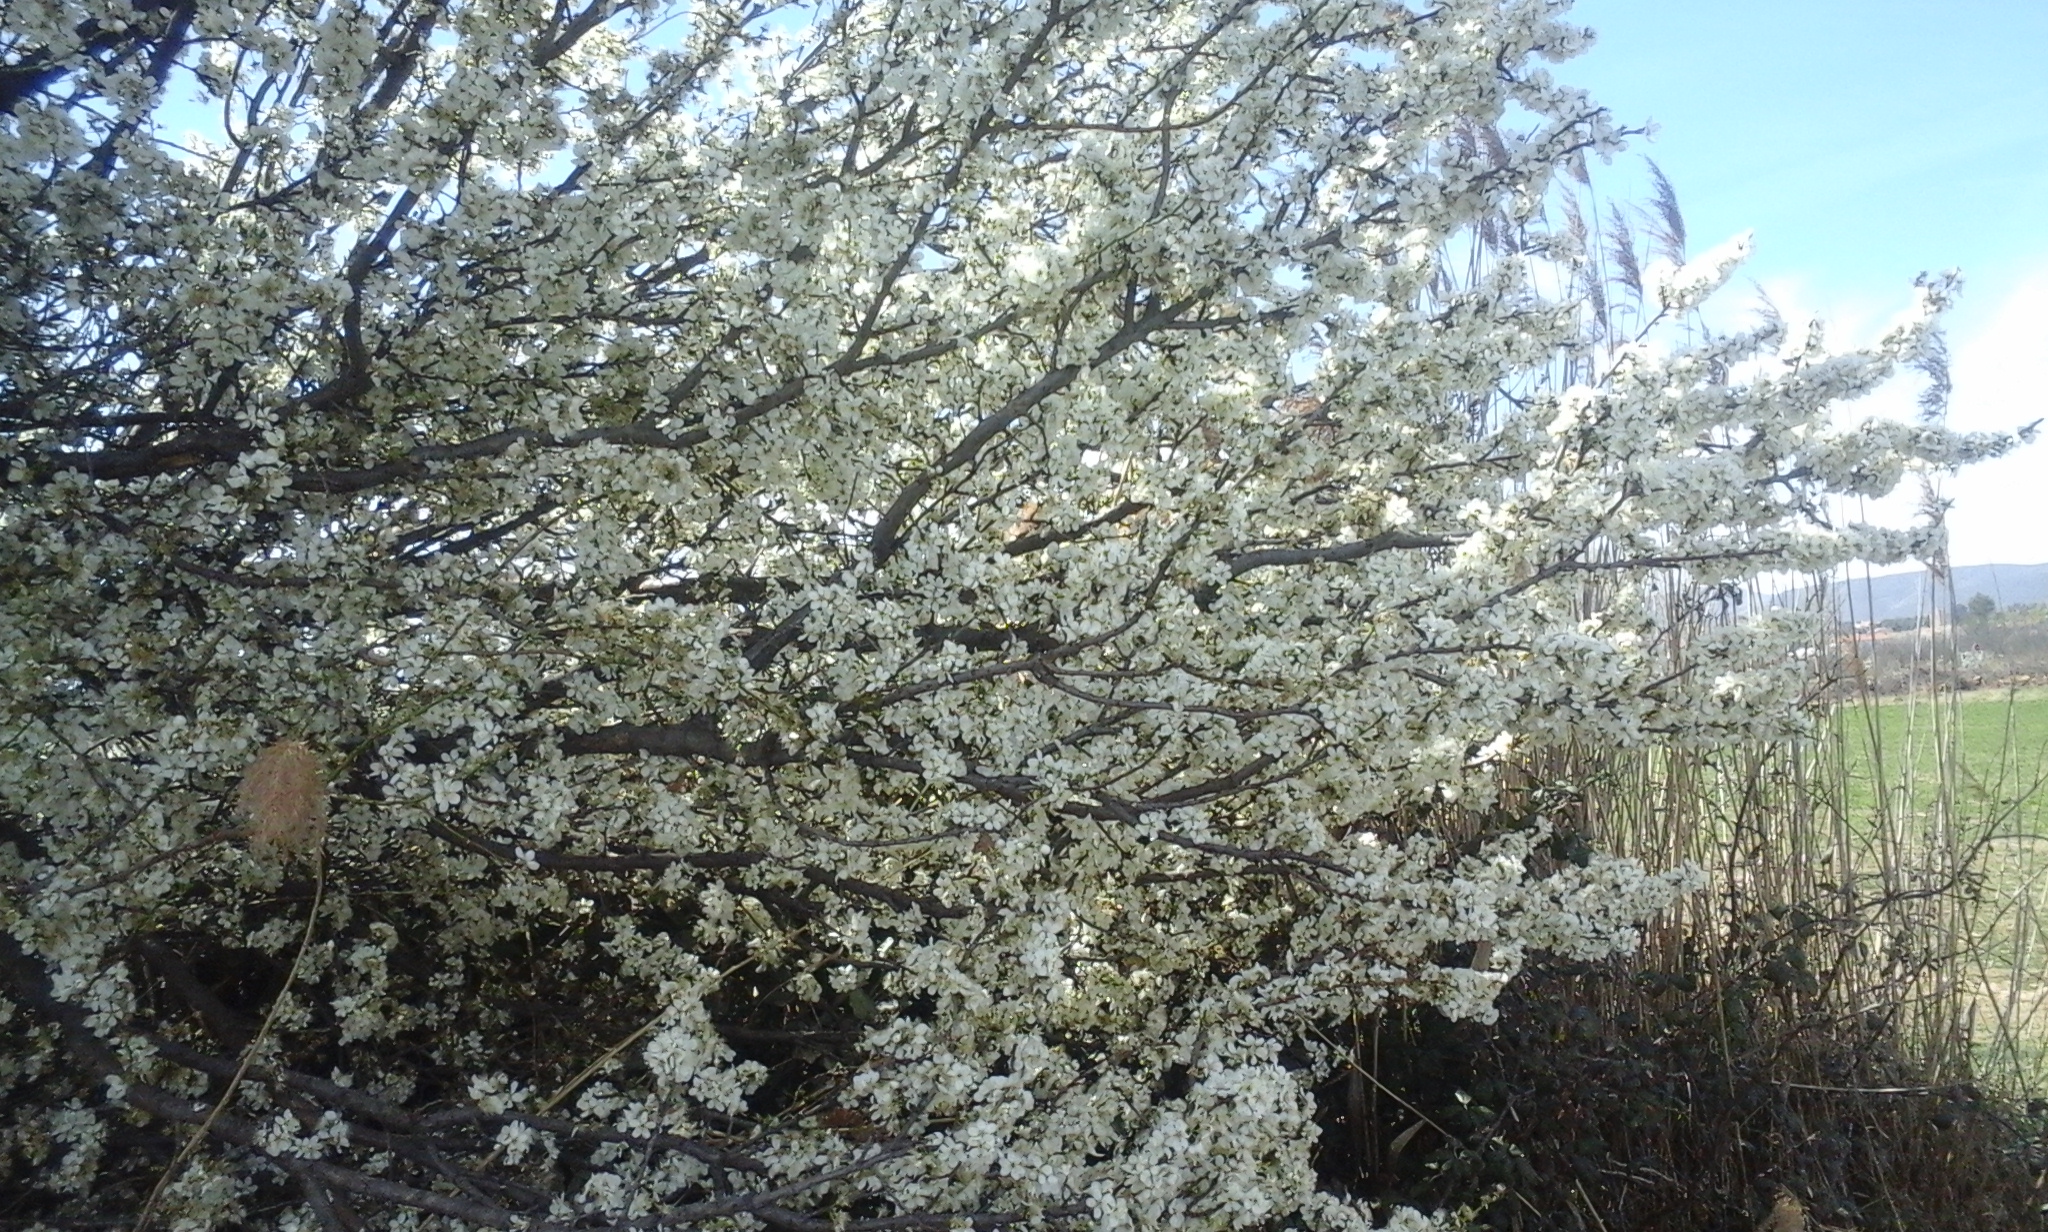
flowers, plum, spring, field, tree, plant, woody plant, blossom, flower, shadbush, shrub, branch, frost, twig, prunus